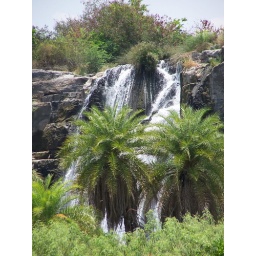
Waterfalls in the back ground &amp;amp; palm trees in the foreground